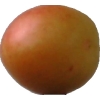
Label: cherry_wax